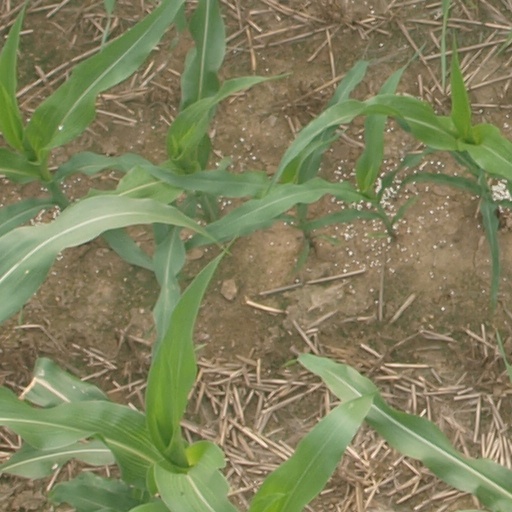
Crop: maize; corn